Individual action on climate change

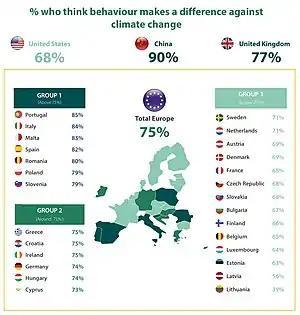
Country breakdown for people responding to the question "Do you think your own behavior can make a difference in tackling climate change?"

The world's food system is responsible for about one-quarter of the planet-warming greenhouse gases that humans generate each year with the livestock sector alone contributing 14.5% of all anthropogenic GHG emissions. The 2019 World Scientists’ Warning of a Climate Emergency, endorsed by over 11,000 scientists from more than 150 countries, stated that "eating mostly plant-based foods while reducing the global consumption of animal products, especially ruminant livestock, can improve human health and significantly lower GHG emissions." The most common ruminant livestock are cattle and sheep.